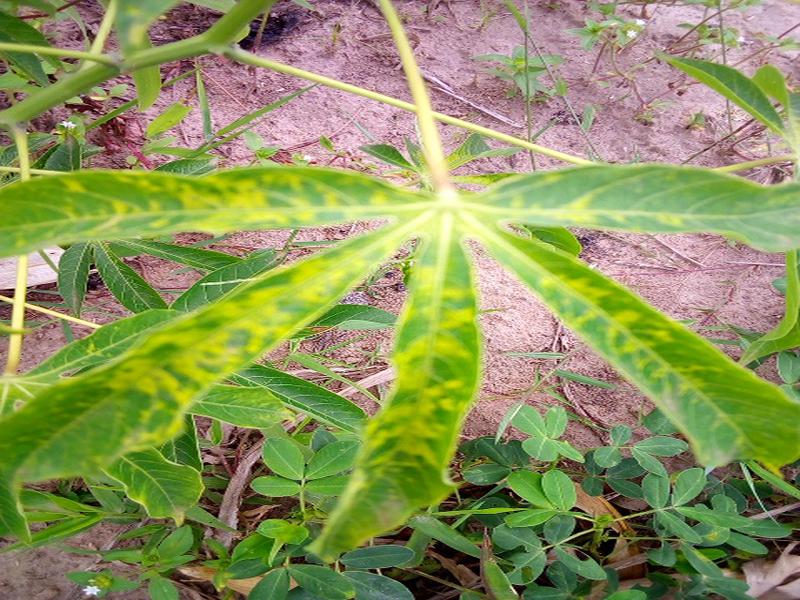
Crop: cassava
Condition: mosaic_disease